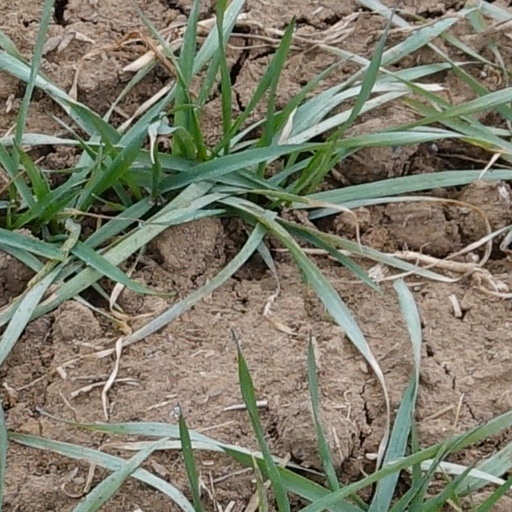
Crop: wheat